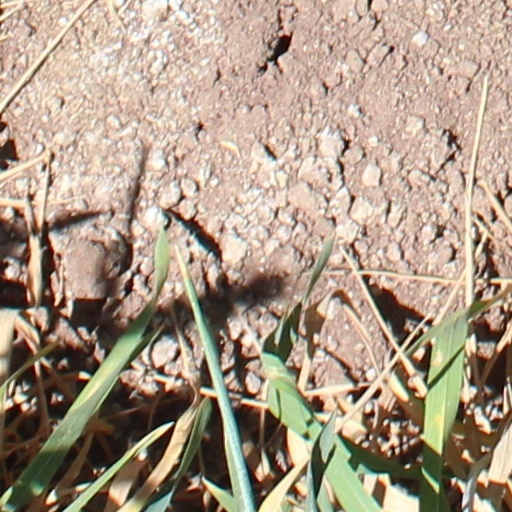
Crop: wheat